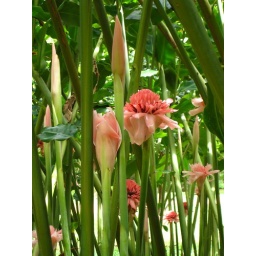
Day 5 - Garden plant at a fruit orchard in the Daintree region